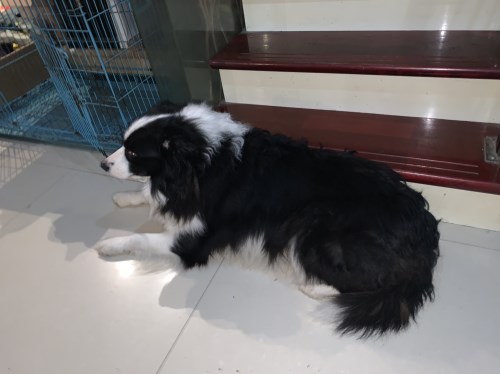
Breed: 2594-n000109-Border_collie